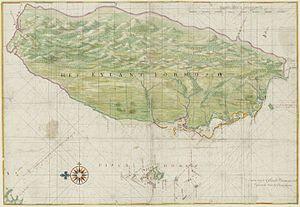
L’île de Taïwan, historiquement connue sous le nom de Formose, est une colonie néerlandaise, établie par la compagnie néerlandaise des Indes orientales en 1624. Elle est assiégée en 1661 par Koxinga pour le royaume de Tungning avant d'être prise en 1662.
L'Histoire de Taïwan remonte à la Préhistoire, vers 30000 av. J.-C. Il y a environ 18 000 ans, la fonte des glaces sépare cette petite chaîne de montagnes du continent et en fait l'île de Taïwan.